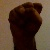
The image shows a hand gesture representing the letter 'S' in Indian Sign Language.